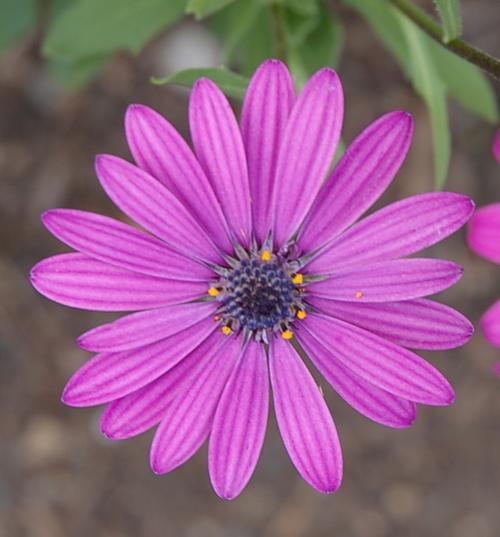
Label: osteospermum